Victor Beamish

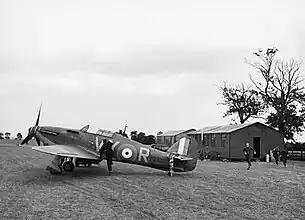
Hawker Hurricane during the Battle of Britain.

Beamish completed a course at RAF Staff College, Andover and was appointed to command No. 504 Squadron RAF at RAF Digby on 13 September 1939 before sailing to Canada in January 1940 on staff duty, he was Mentioned in Despatches on 20 February 1940 for his service in command. Beamish was promoted Wing Commander on 1 March 1940, and returned to England assuming command of RAF North Weald on 7 June 1940.